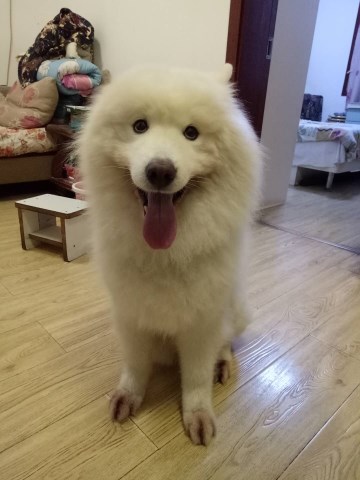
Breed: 2192-n000088-Samoyed